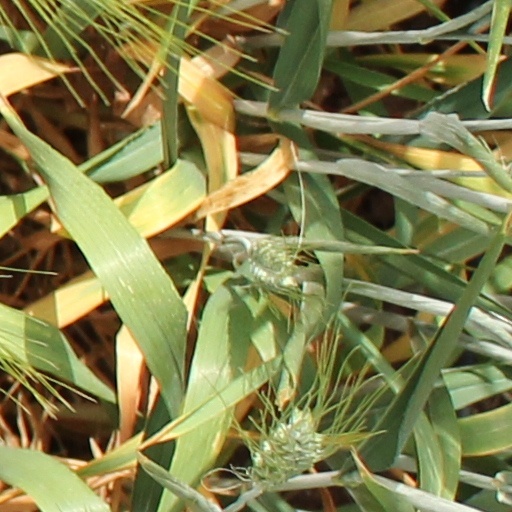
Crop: wheat